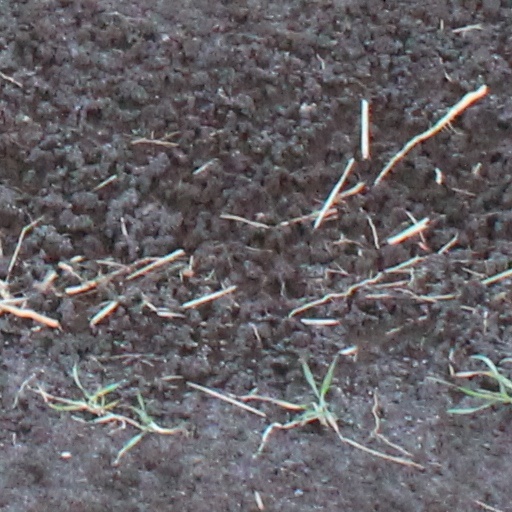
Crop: wheat